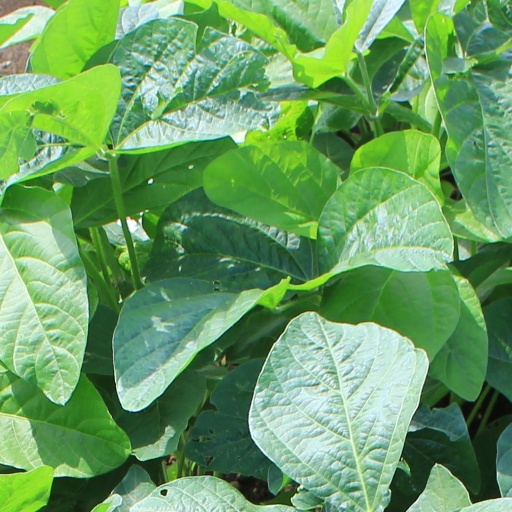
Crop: soybean